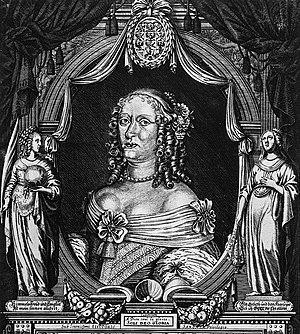
Madeleine de Brandebourg-Bayreuth, née le 28 octobre 1612, décédée le 30 mars 1687. Princesse du Brandebourg-Bayreuth, elle devint princesse de Saxe par son mariage en 1638.